List of butterflies of Equatorial Guinea

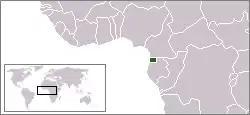
Location of Equatorial Guinea

This is a list of butterflies of Equatorial Guinea. About 269 species or subspecies are known from Equatorial Guinea, 10 of which are endemic.